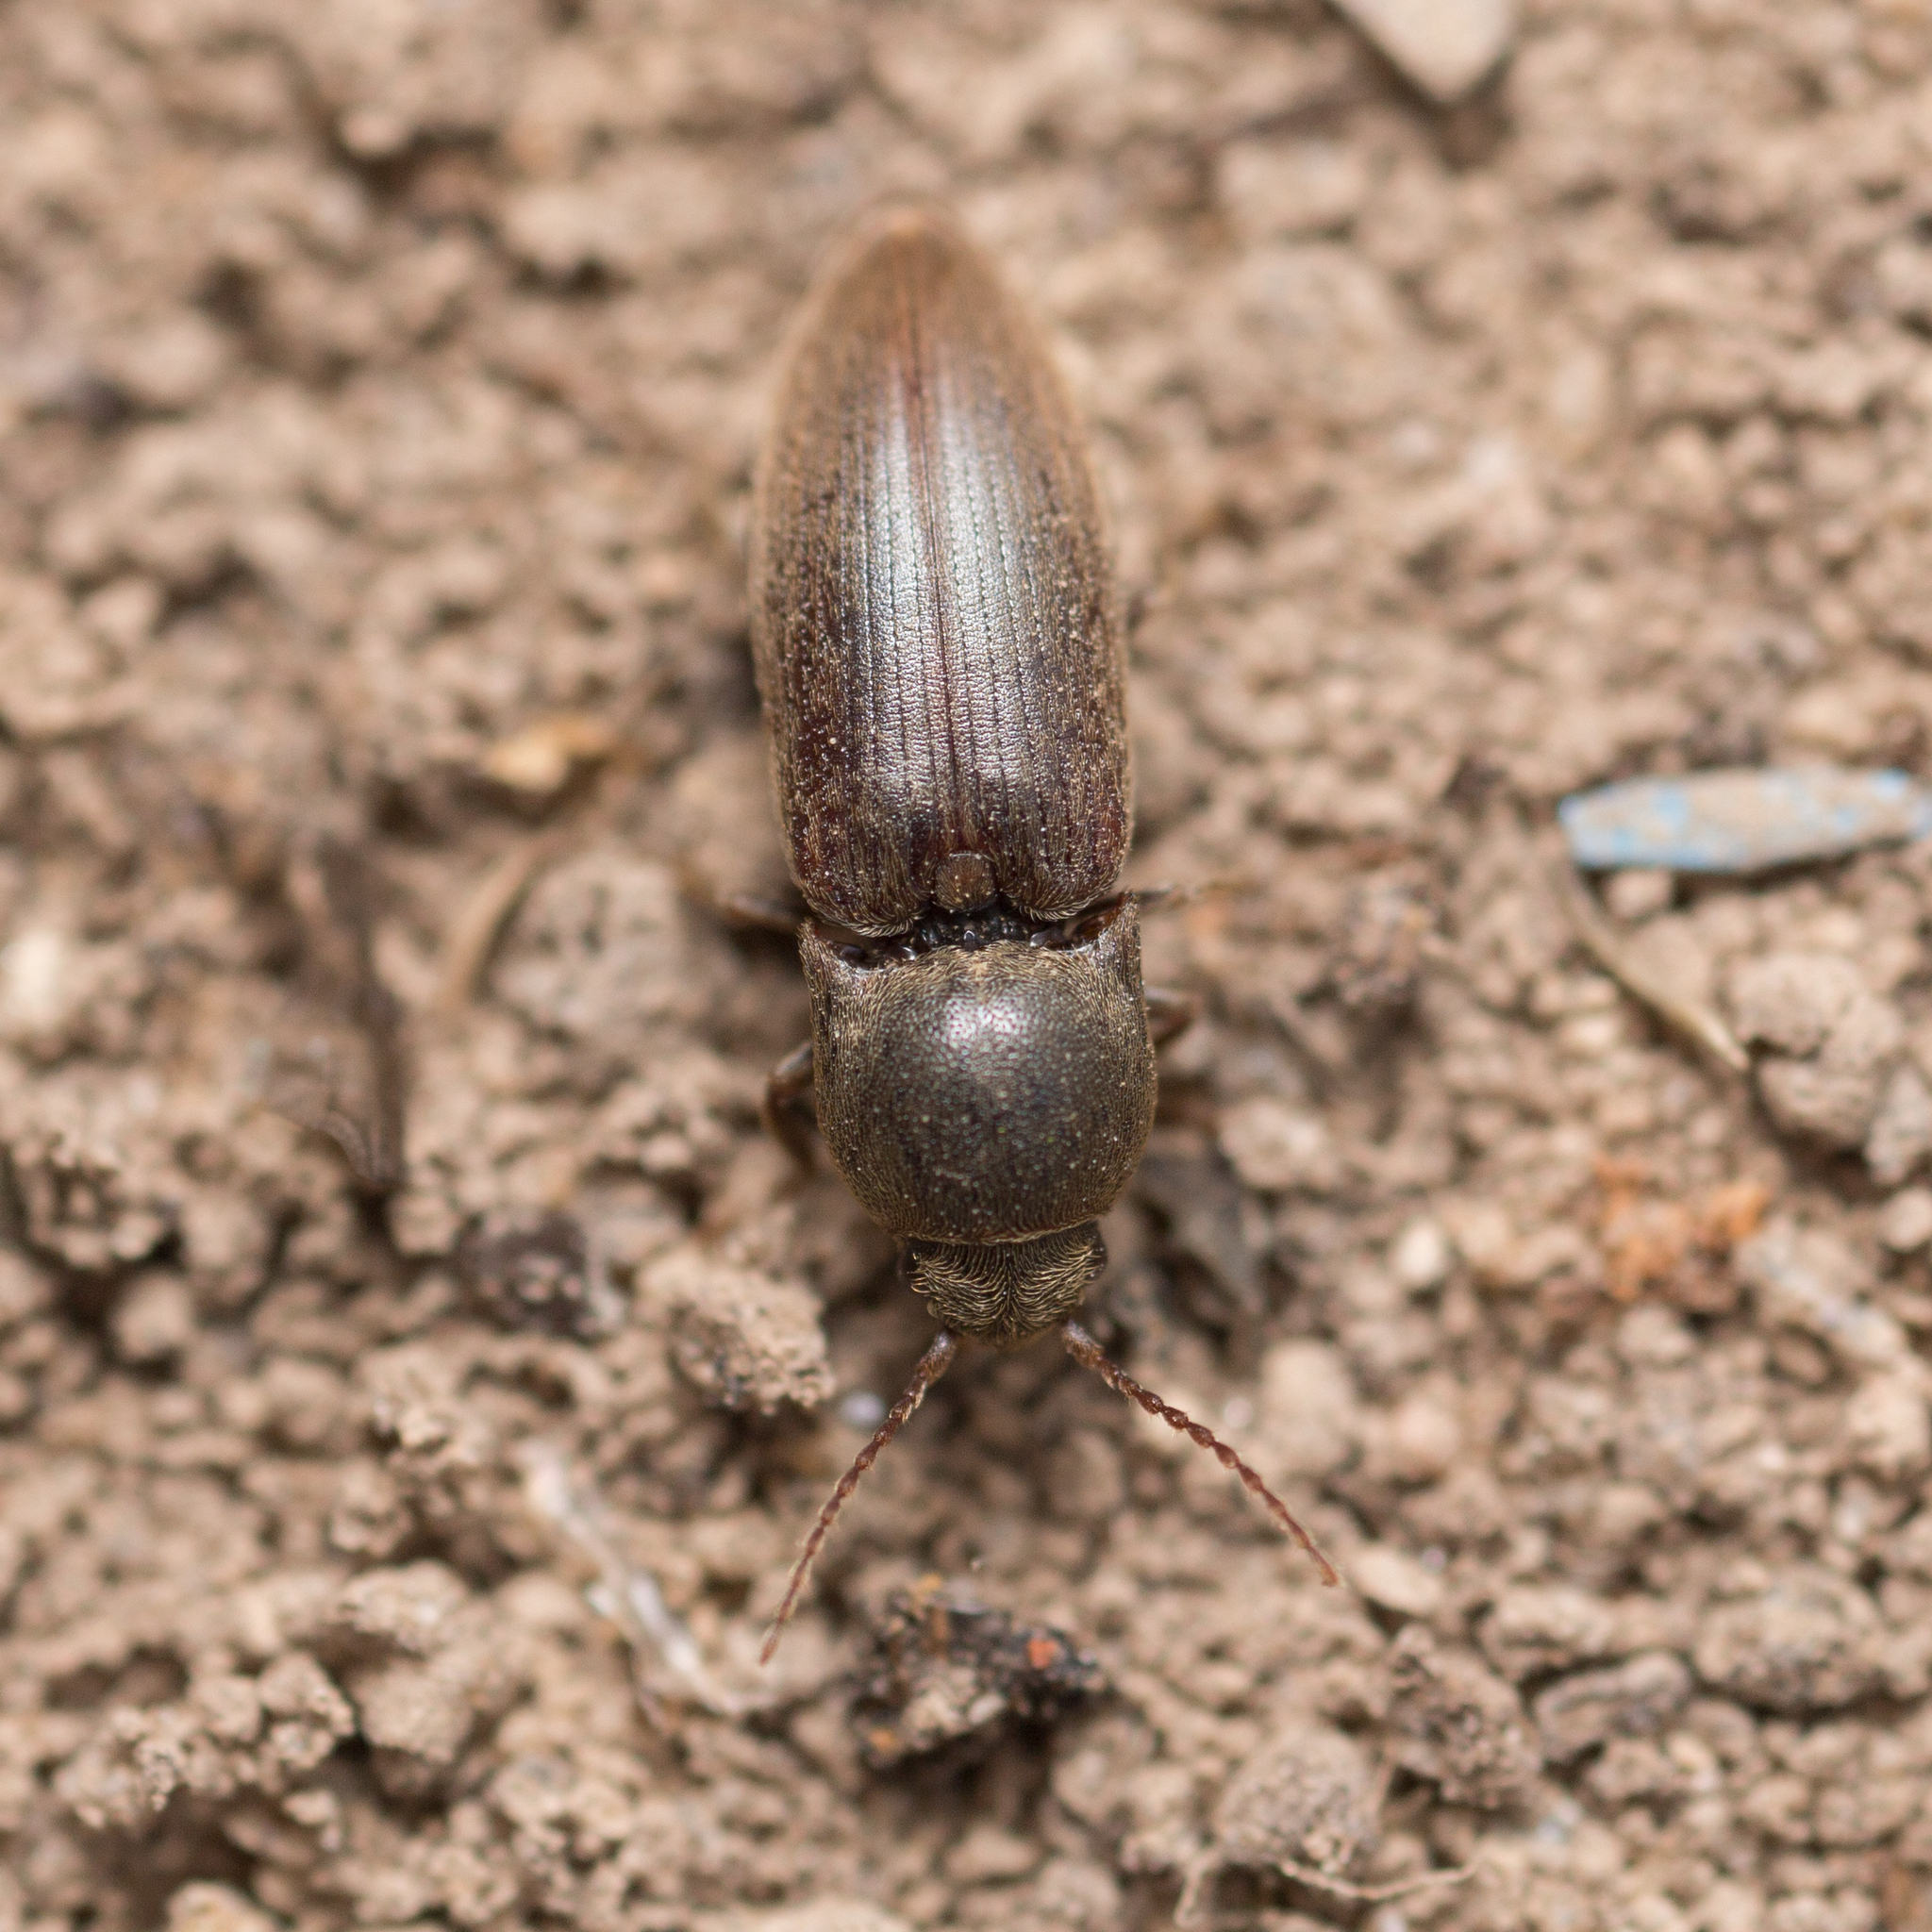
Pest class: clickbeetles_wireworms